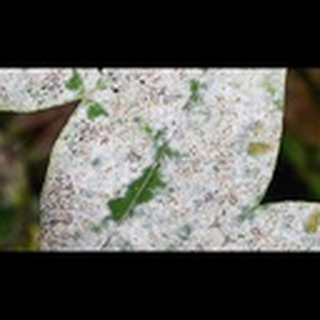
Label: cotton_powdery_mildew